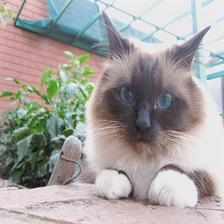
Species: cat
Breed: Birman